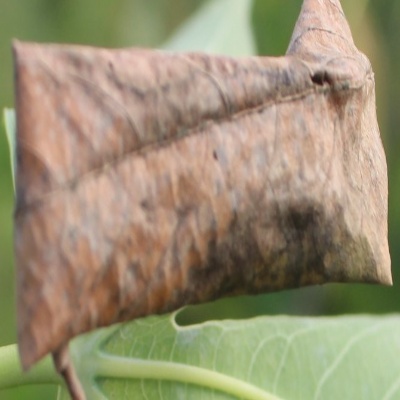
Crop: Cassava
Condition: bacterial blight